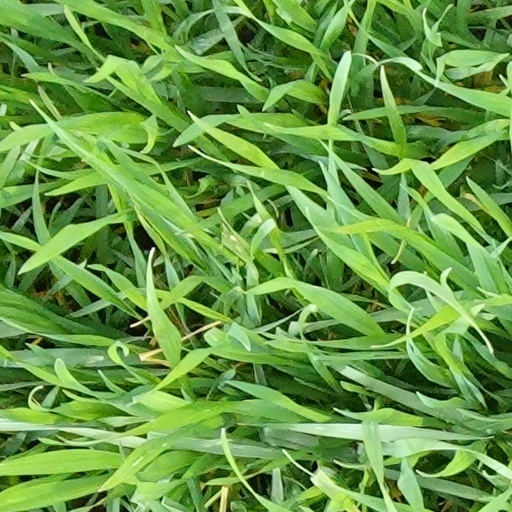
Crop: wheat